Operation Martlet

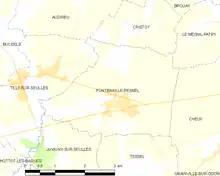

Operation Epsom, the VIII Corps attack due on 26 June, was vulnerable to a German counter-attack from the Rauray Spur, an area of high ground to the west, which overlooked the line of advance of 15th (Scottish) Infantry Division around the village of Cheux. On 25 June, XXX Corps was to conduct Operation Martlet, seizing the Noyers area to deprive the Germans of observation eastwards and the opportunity to counter-attack VIII Corps from the high ground. When the flank of VIII Corps had been secured, XXX Corps was to attack southwards towards Noyers and Aunay-sur-Odon. The 49th Division was to reach the first objective ("Barracuda") on the road between Juvigny and Fontenay, with three battalions and then advance south to the second objective ("Walrus") at Tessel Wood and the farm at St. Nicholas, with two fresh battalions. The division was then to advance to the final objective ("Albacore") at Rauray village and the Rauray Spur, to establish a line from Rauray to Vendes and Juvigny-sur-Seulles (Juvigny), to secure the right flank of the 15th (Scottish) Infantry Division.